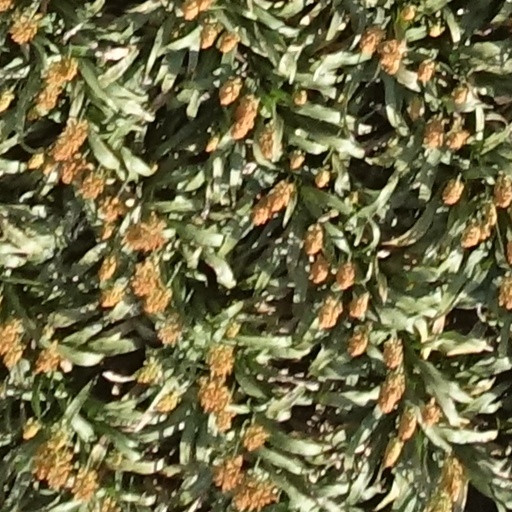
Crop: sorghum